Olivais, Lisbon

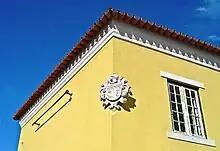

Following the undeniable trend that progressive urban centers tend to absorb neighboring rural areas, the municipality began to decline toward the end of the 19th century.